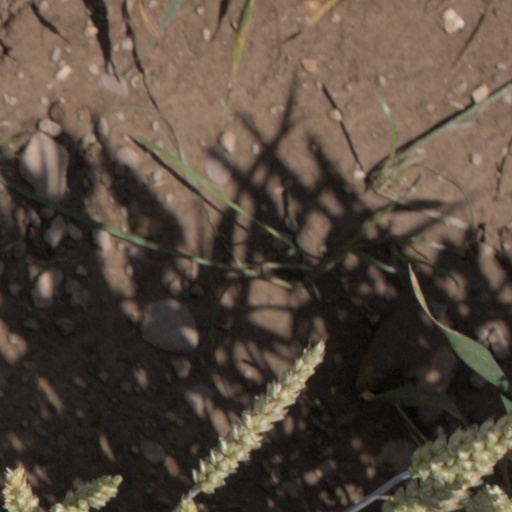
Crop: wheat